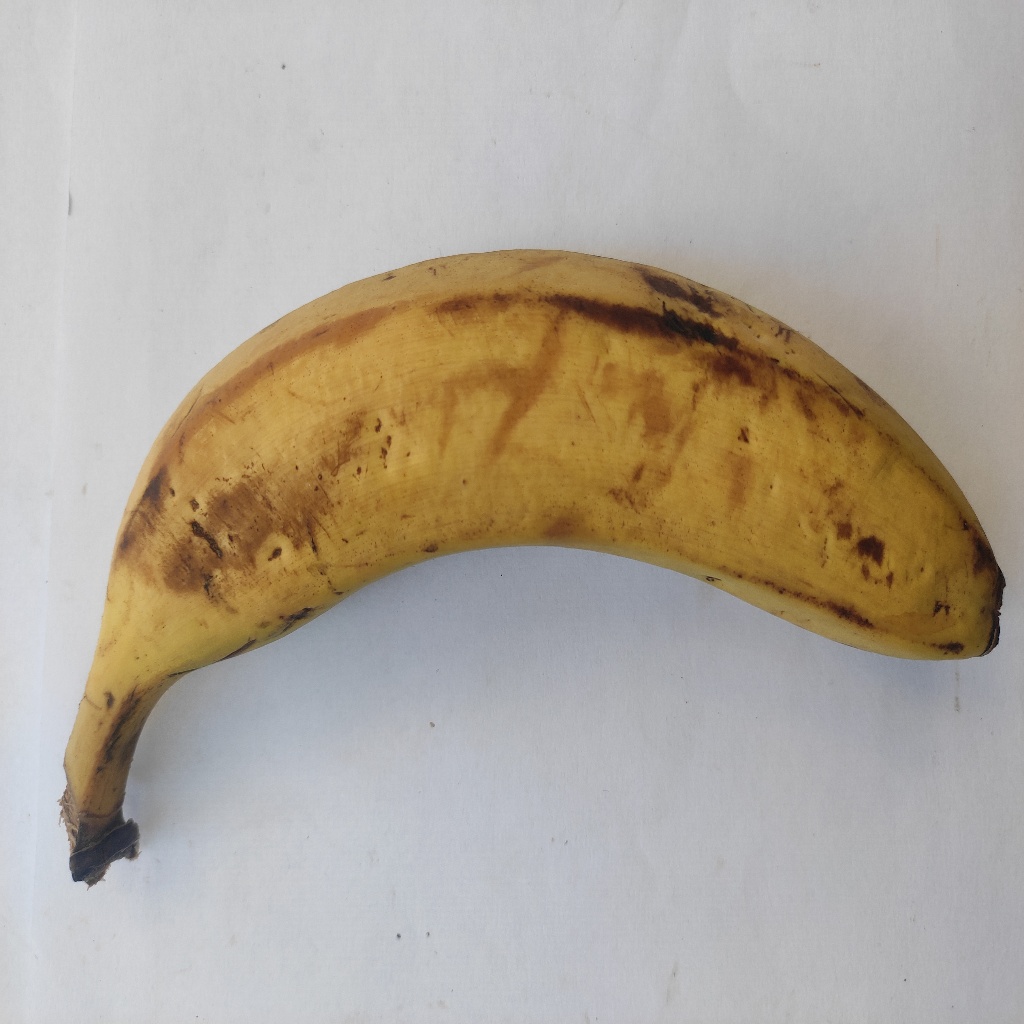
Crop: banana
Quality class: Class_A